History of the United States Space Force

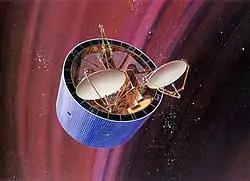
A Defense Satellite Communications System Phase II satellite in orbit

The IDSCP was originally intended only for experimentation, but was so successful that it became an operational satellite constellation. The first seven satellites were launched on 16 June 1966 by the Space Systems Division Titan IIIC. The second launch, of eight IDSCP satellites, were launched on 26 August 1966, however the failure of a fairing resulted in the loss of the launch vehicle and payloads. The third launch occurred on 18 January 1967, placing eight satellites into orbit, with a 1 July 1967 launch, the first by SAMSO, placing three more satellites into orbit. This launch also placed into orbit a number of test satellites, including the Navy's DODGE gravity gradient experiment, the DATS satellite, and Lincoln Experimental Satellite-5. The final eight satellites were launched into orbit on 13 June 1968, creating a constellation of 26 satellites. When the Defense Communications Agency declared the IDCSP system operational, it changed its name to the Initial Defense Satellite Communications System (IDSCS).